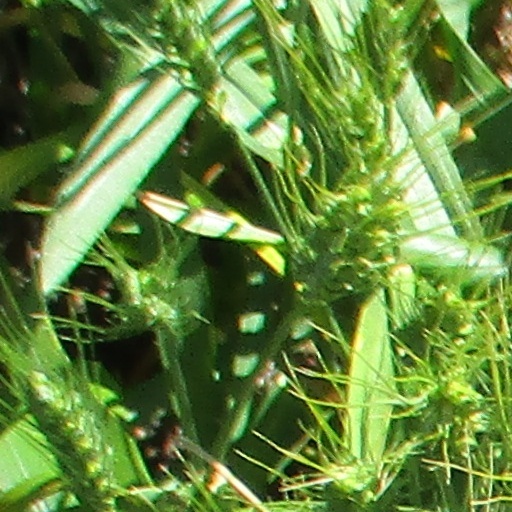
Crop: wheat